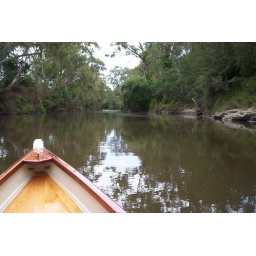
From the tough guy's boat on the river in Ivanhoe